Charles E. Courtney

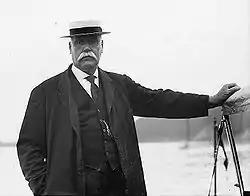
Courtney between 1910 and 1915.

In 1901, Cornell returned to championship form when it won the Varsity eight-oared race at the Intercollegiate Rowing Association Regatta. By this time, Cornell had to compete with more college crews. With the addition of Georgetown University in 1900 and Syracuse University in 1901, the eight-oared varsity race had grown to 6 colleges. Courtney's crew won the four-mile (6 km) event in world record time of 18 minutes 53 1/5 seconds. From 1901 to 1916, Courtney's Cornell team won 11 of 16 Intercollegiate Rowing Association varsity eight-oared championships, with Columbia winning in 1914 and Syracuse winning in 1904, 1908, 1913, and 1916. During that same time, his freshman eight-oared crew won 10 IRA championships.